Government Museum, Bengaluru

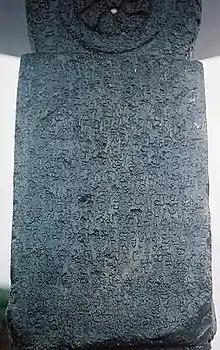
A replica of the original Halmidi inscription

The museum has two exhibition floors which are divided into 18 galleries. The galleries cover sections that span sculpture, natural history, geology, art, music and numismatics.